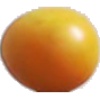
Label: cherry_wax_yellow